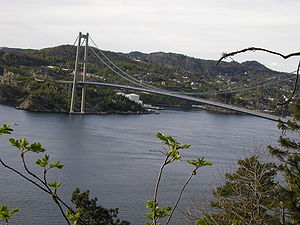
Askøybroen
Askøybroen
Askøybroen er en hængebro fra fastlandet til Askøy i Vestland fylke i Norge. Broen har det længste brospænd i Norge og var Skandinaviens længste hængebro da den blev bygget. Broen består af to kørebaner og en vej for fodgængere. Den har til sammen 7 spænd.